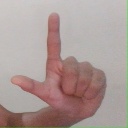
अक्षर: ल